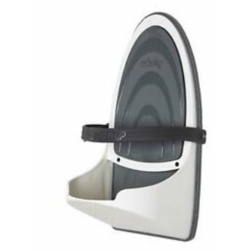
Minky Iron Holder 34 x 18 x 11.2cm
Holds all standard irons|Wall mounted complete with fittings|Heat reflective plate
Brand: Minky
Category: Home & Garden > Household Supplies > Storage & Organization > Storage Hooks & Racks > Ironing Board Hooks & Racks